Walter Reuther

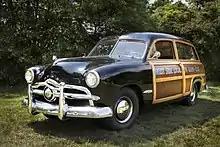
Sound car for West Side Local 174 used by Walter Reuther to organize UAW members

Before joining the Democratic Party, Reuther was a member of the Socialist Party of America. Although Reuther always denied it, some, including J. Edgar Hoover, have suspected that at one time he was a member of the Communist Party. On this subject, Reuther said in 1938, "I am not and never have been a member of the Communist Party nor a supporter of its policies nor subject to its control or influence in any way." Nevertheless, people have suspected that he may have paid dues to the Communist Party for some months in 1935–36, and one source listed him as attending a Communist Party planning meeting as late as February 1939. Reuther did cooperate with the Communists in the mid-1930s; this was the period of the Popular Front, and the Communist Party agreed with him on internal issues of the UAW; but his associations were with anti-Stalinist Socialists. Reuther remained active in the Socialist Party and in 1937 failed in his attempt to be elected to the Detroit City Council when the AFL and blacks opposed his CIO ticket. (Historian Martin Glaberman found proof of Reuther's less-than-one-year CPUSA membership in the papers of UAW activist Nat Ganley.) However, impressed by the efforts by President Franklin D. Roosevelt to tackle inequality, he eventually joined the Democratic Party.